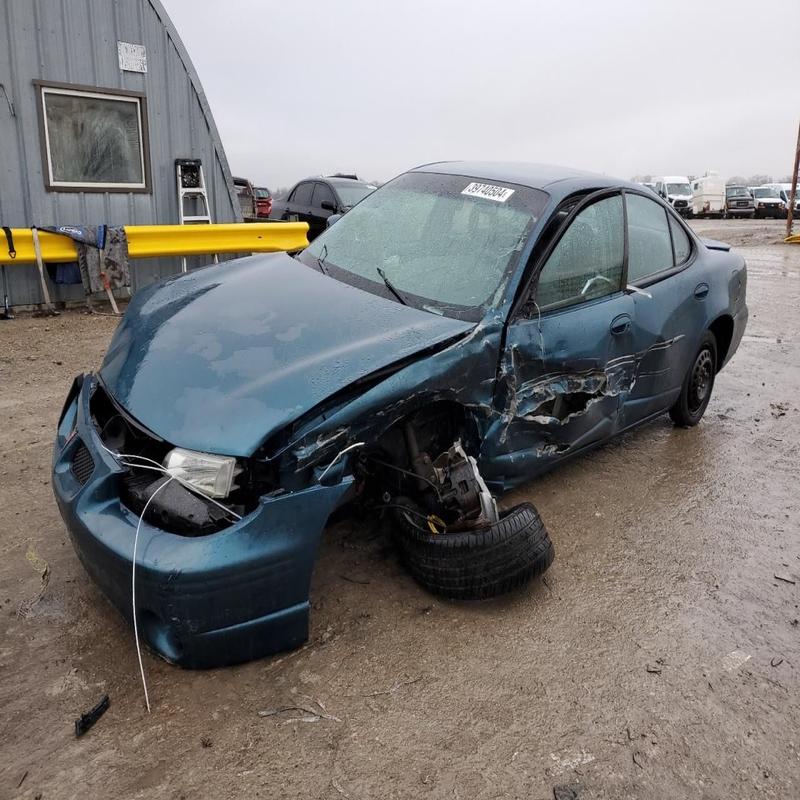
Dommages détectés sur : pare-choc avant, feu avant droit, aile avant gauche, porte avant gauche, porte arrière gauche, aile arrière gauche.
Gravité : majeur